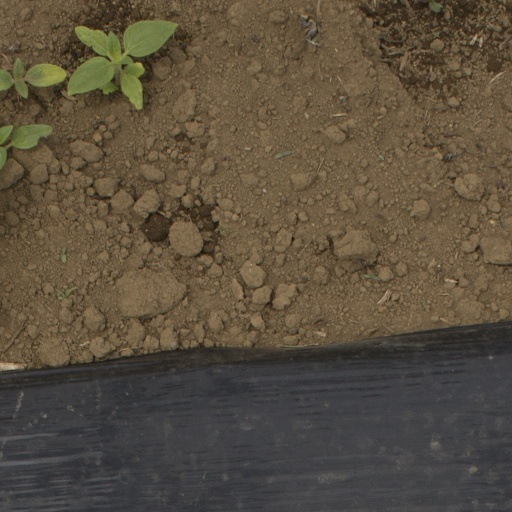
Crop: Jerusalem artichoke